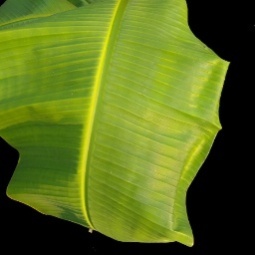
Label: Calcium